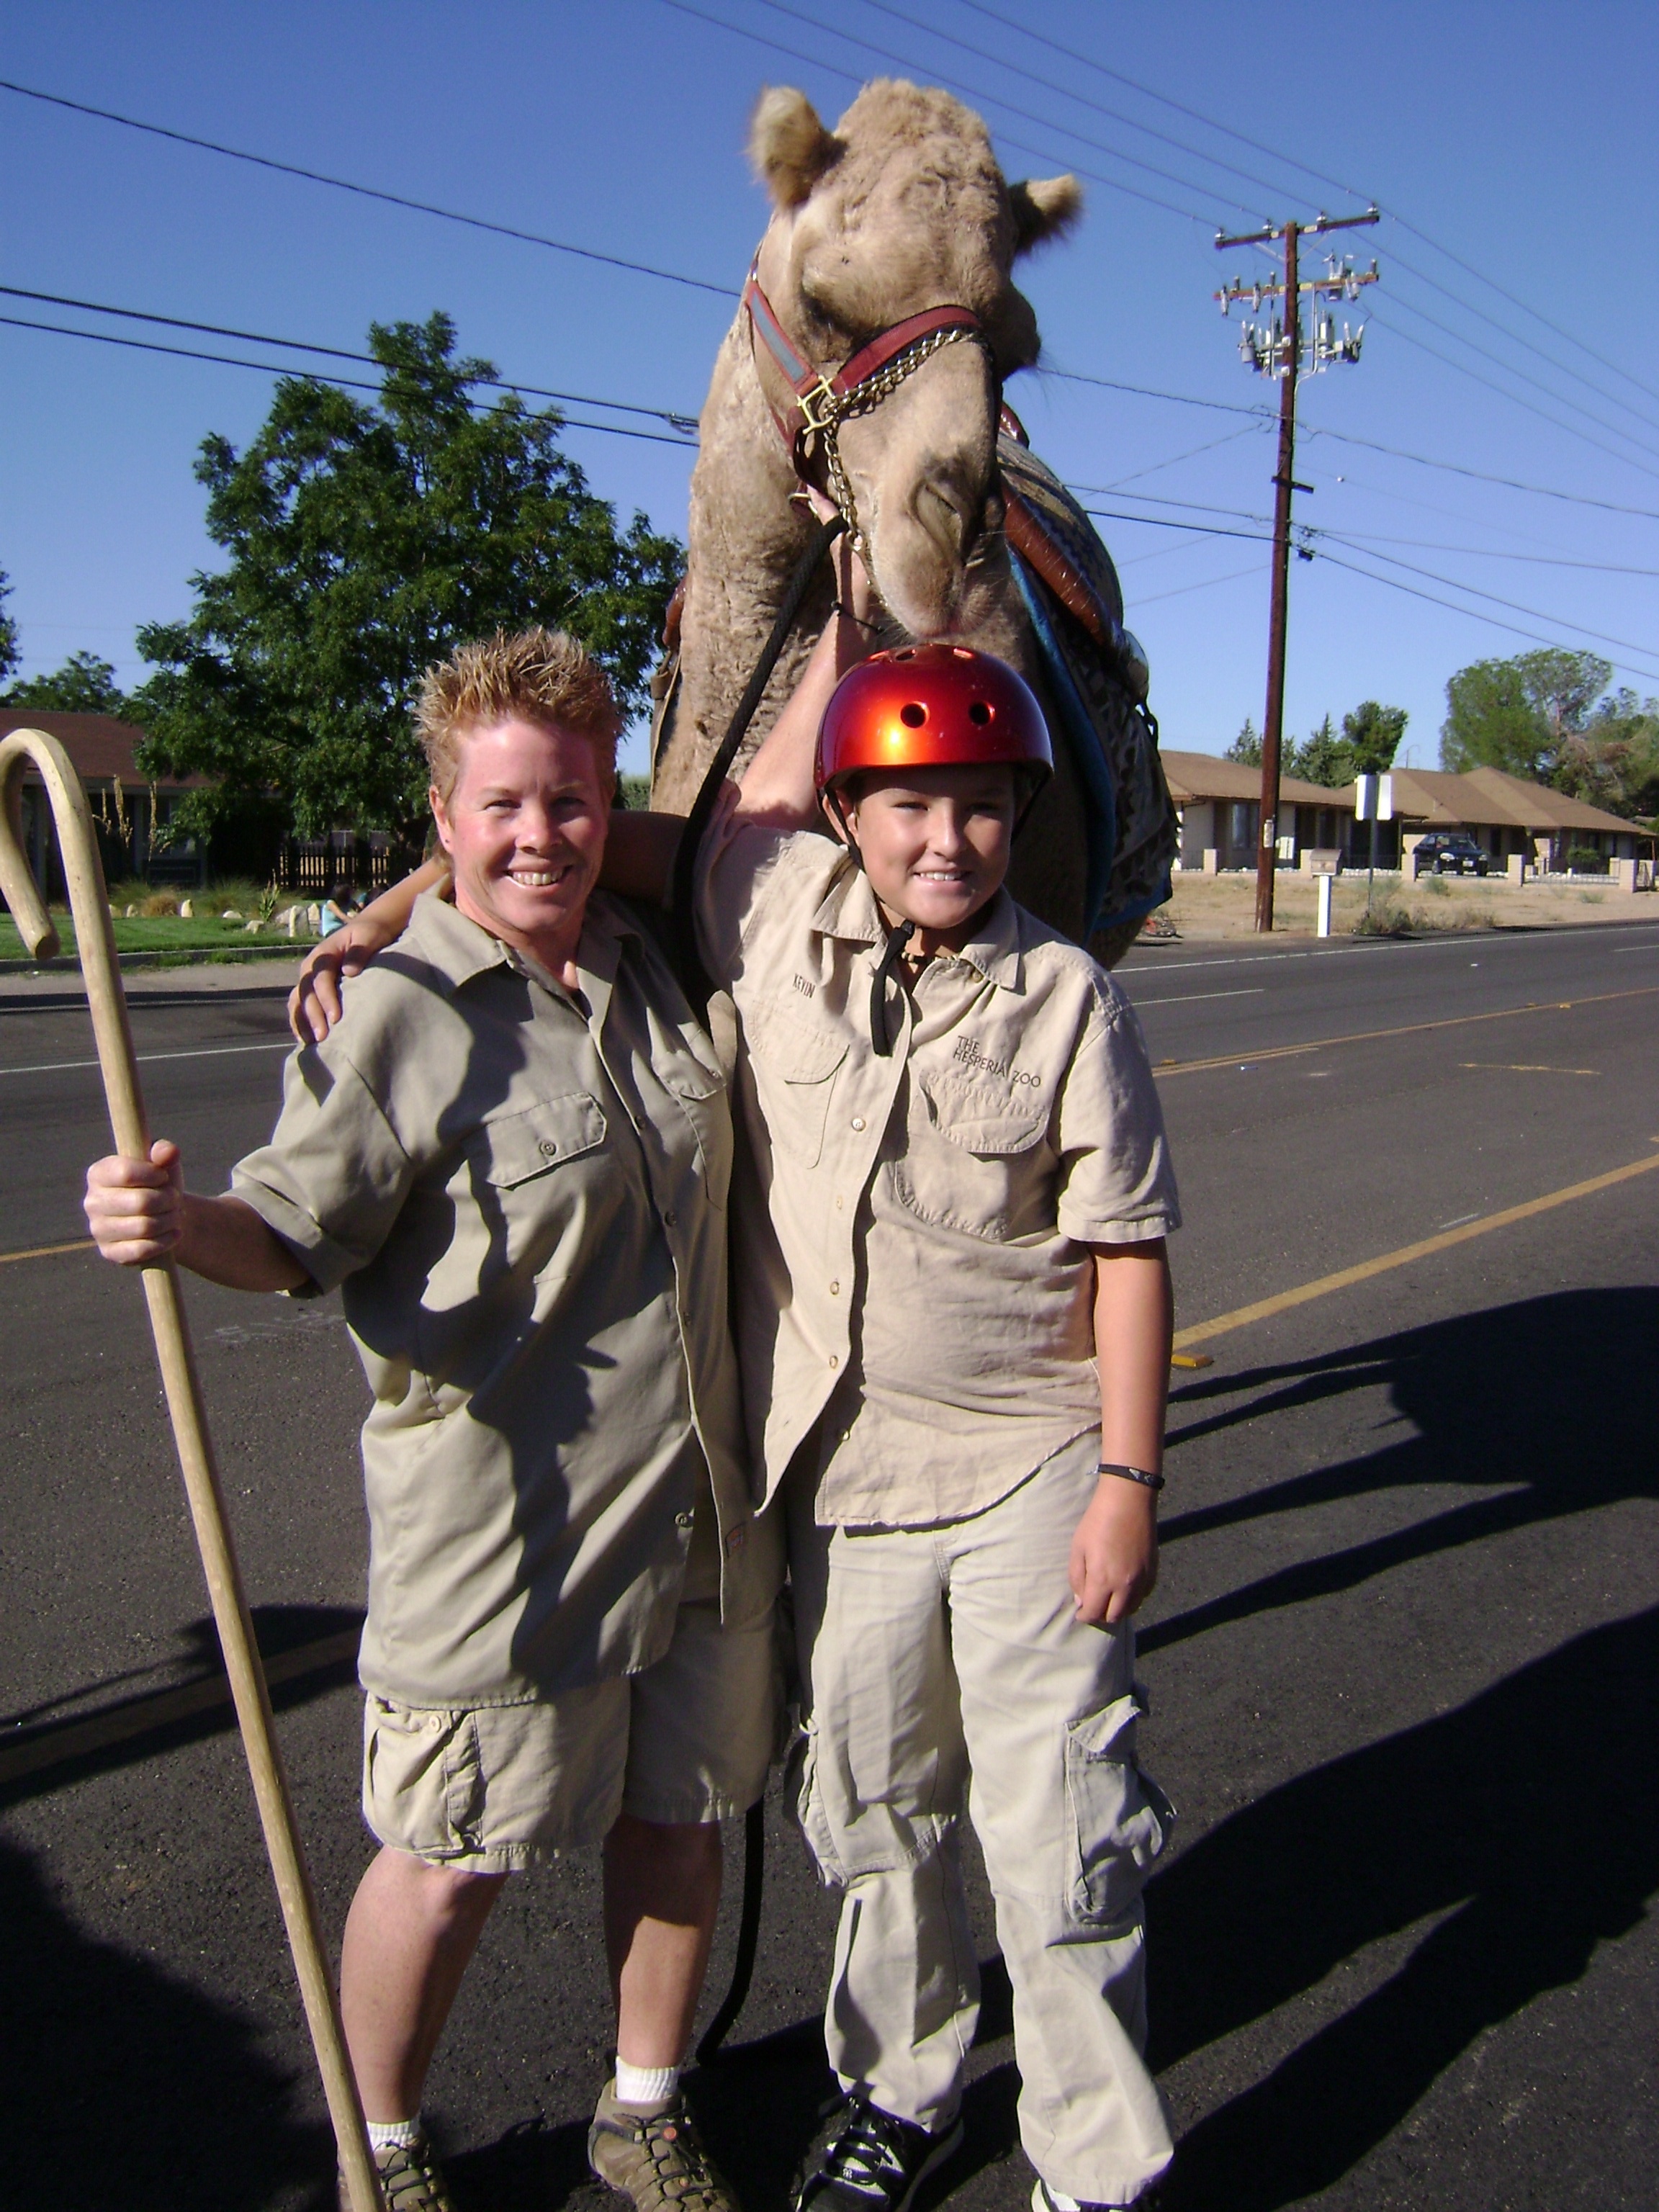
clothing, festival, costume